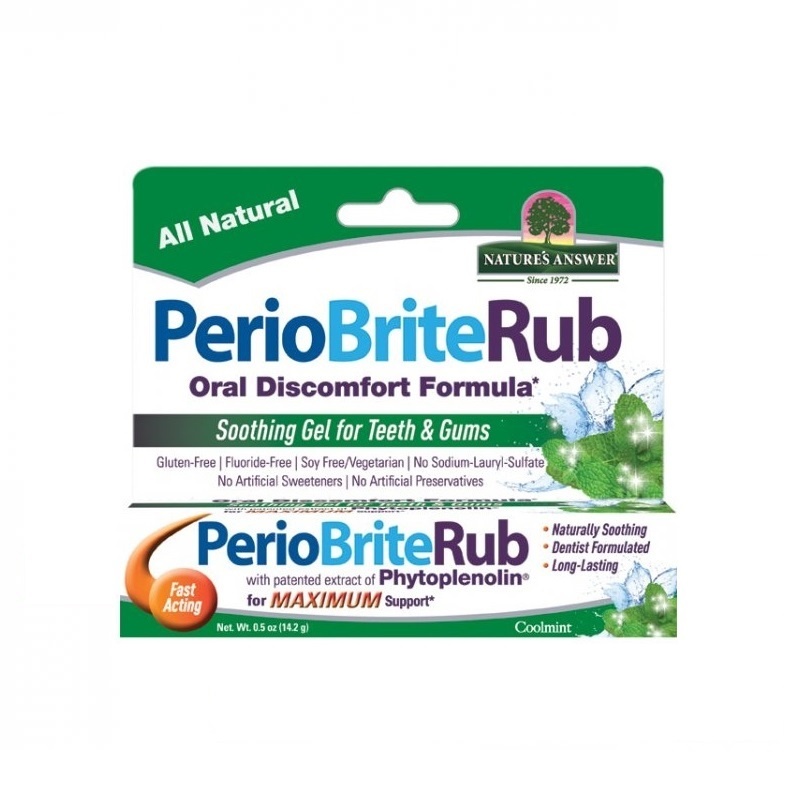
Natures Answer PerioBrite Rub tandvleesgel 22 kruiden Q10 14g
PerioBriteRub Tandvleesgel is een natuurlijke gel voor de ondersteuning voor de tanden en tandvlees. Het biedt een zeer snelle effectieve en langdurige ondersteuning bij irritatie en of ontsteking in de mond. Door de natuurlijke Tandvleesgel voorzichtig te masseren op het tandvlees kan zorgen voor een snelle verlichting van irritatie in het tandvlees en de tanden. De geselecteerde 'wild-crafted' kruiden gecombineerd met de essentiële oliën en het gepatenteerde extract Phytoplenolin® werken synergetisch samen voor ondersteuning bij het kalmeren van de irritatie van tanden en tandvlees. - met bijna 30 kruiden etherische oliën en nutriënten - snel effectief en langdurig - zeer geconcentreerd - 100% plantaardig - geformuleerd door biologische tandarts James Harrison DDS The Integrative Dentist™ - met Phytoplenolin® - Coenzym Q10 & foliumzuur - Glutenvrij - GEEN fluoride alcohol of Sodium Laureth Sulfaat (SLS) - GEEN kunstmatige smaak- zoet- of kleurstoffen - GEEN synthetische conserveermiddelen - ook te gebruiken als tandpasta voor op reis - gebruik de PerioBriteRub Tandvleesgel voor sterke tanden - PerioBriteRub Tandvleesgel verbetert de conditie van het tandvlees - zeer goed voor een frisse adem - zeer goed bij een slechte adem Ingredienten Water glycerin mentha piperita oil sodium bicarbonate hydroxyethylcellulose xanthan gum calendula officinalis flower extract echinacea purpurea flower/leaf/stem extract chamomilla recutita flower extract bio-saponins (yucca schidigera root extract quillaja saponaria root extract dioscorea villosa tuber extract smilax regelii root extract) phytoplenolin (centipedia cunninghamii herb extract) centella asiatica extract zanthoxylum americanum bark extract origanum vulgare leaf oil lavandula angustifolia oil eugenia caryophyllus bud oil folic acid olea europaea leaf extract thymus vulgaris flower/leaf oil eucalyptus globulus leaf oil cinnamomum zeylanicum bark oil citrus grandis seed extract juglans nigra shell extract ubiquinone camellia sinensis leaf extract aloe barbadensis leaf juice Gebruik Breng een aantal druppels aan van de PerioBriteRub Tandvleesgel op een wattenstaafje. Masseer de Natuurlijke Tandvleesgel voorzichtig met het wattenstaafje het tandvlees en de pockets rond de tanden. Gebruik zo vaak als nodig. Kan ook worden gebruikt als milde tandpasta voor gevoelige tanden. Als de ongemakken of irritatie meer dan 7 dagen aanblijven verergeren of het tandvlees begint te irriteren stop dan met het gebruik en bezoek een tandarts. Kan ook worden gebruikt als tandpasta voor op reis. Gebruik voor uw kinderen van 2-6 jaar een kleine hoeveelheid en houd ze onder toezicht tijdens het gebruik totdat de juiste gewoontes zijn aangeleerd. Voor kinderen onder 2 jaar kunt u uw tandarts of arts raadplegen. Bezoek uw tandarts regelmatig ter controle.
Brand: Nature's Answer
Category: Health & Beauty > Personal Care > Oral Care > Gum Stimulators